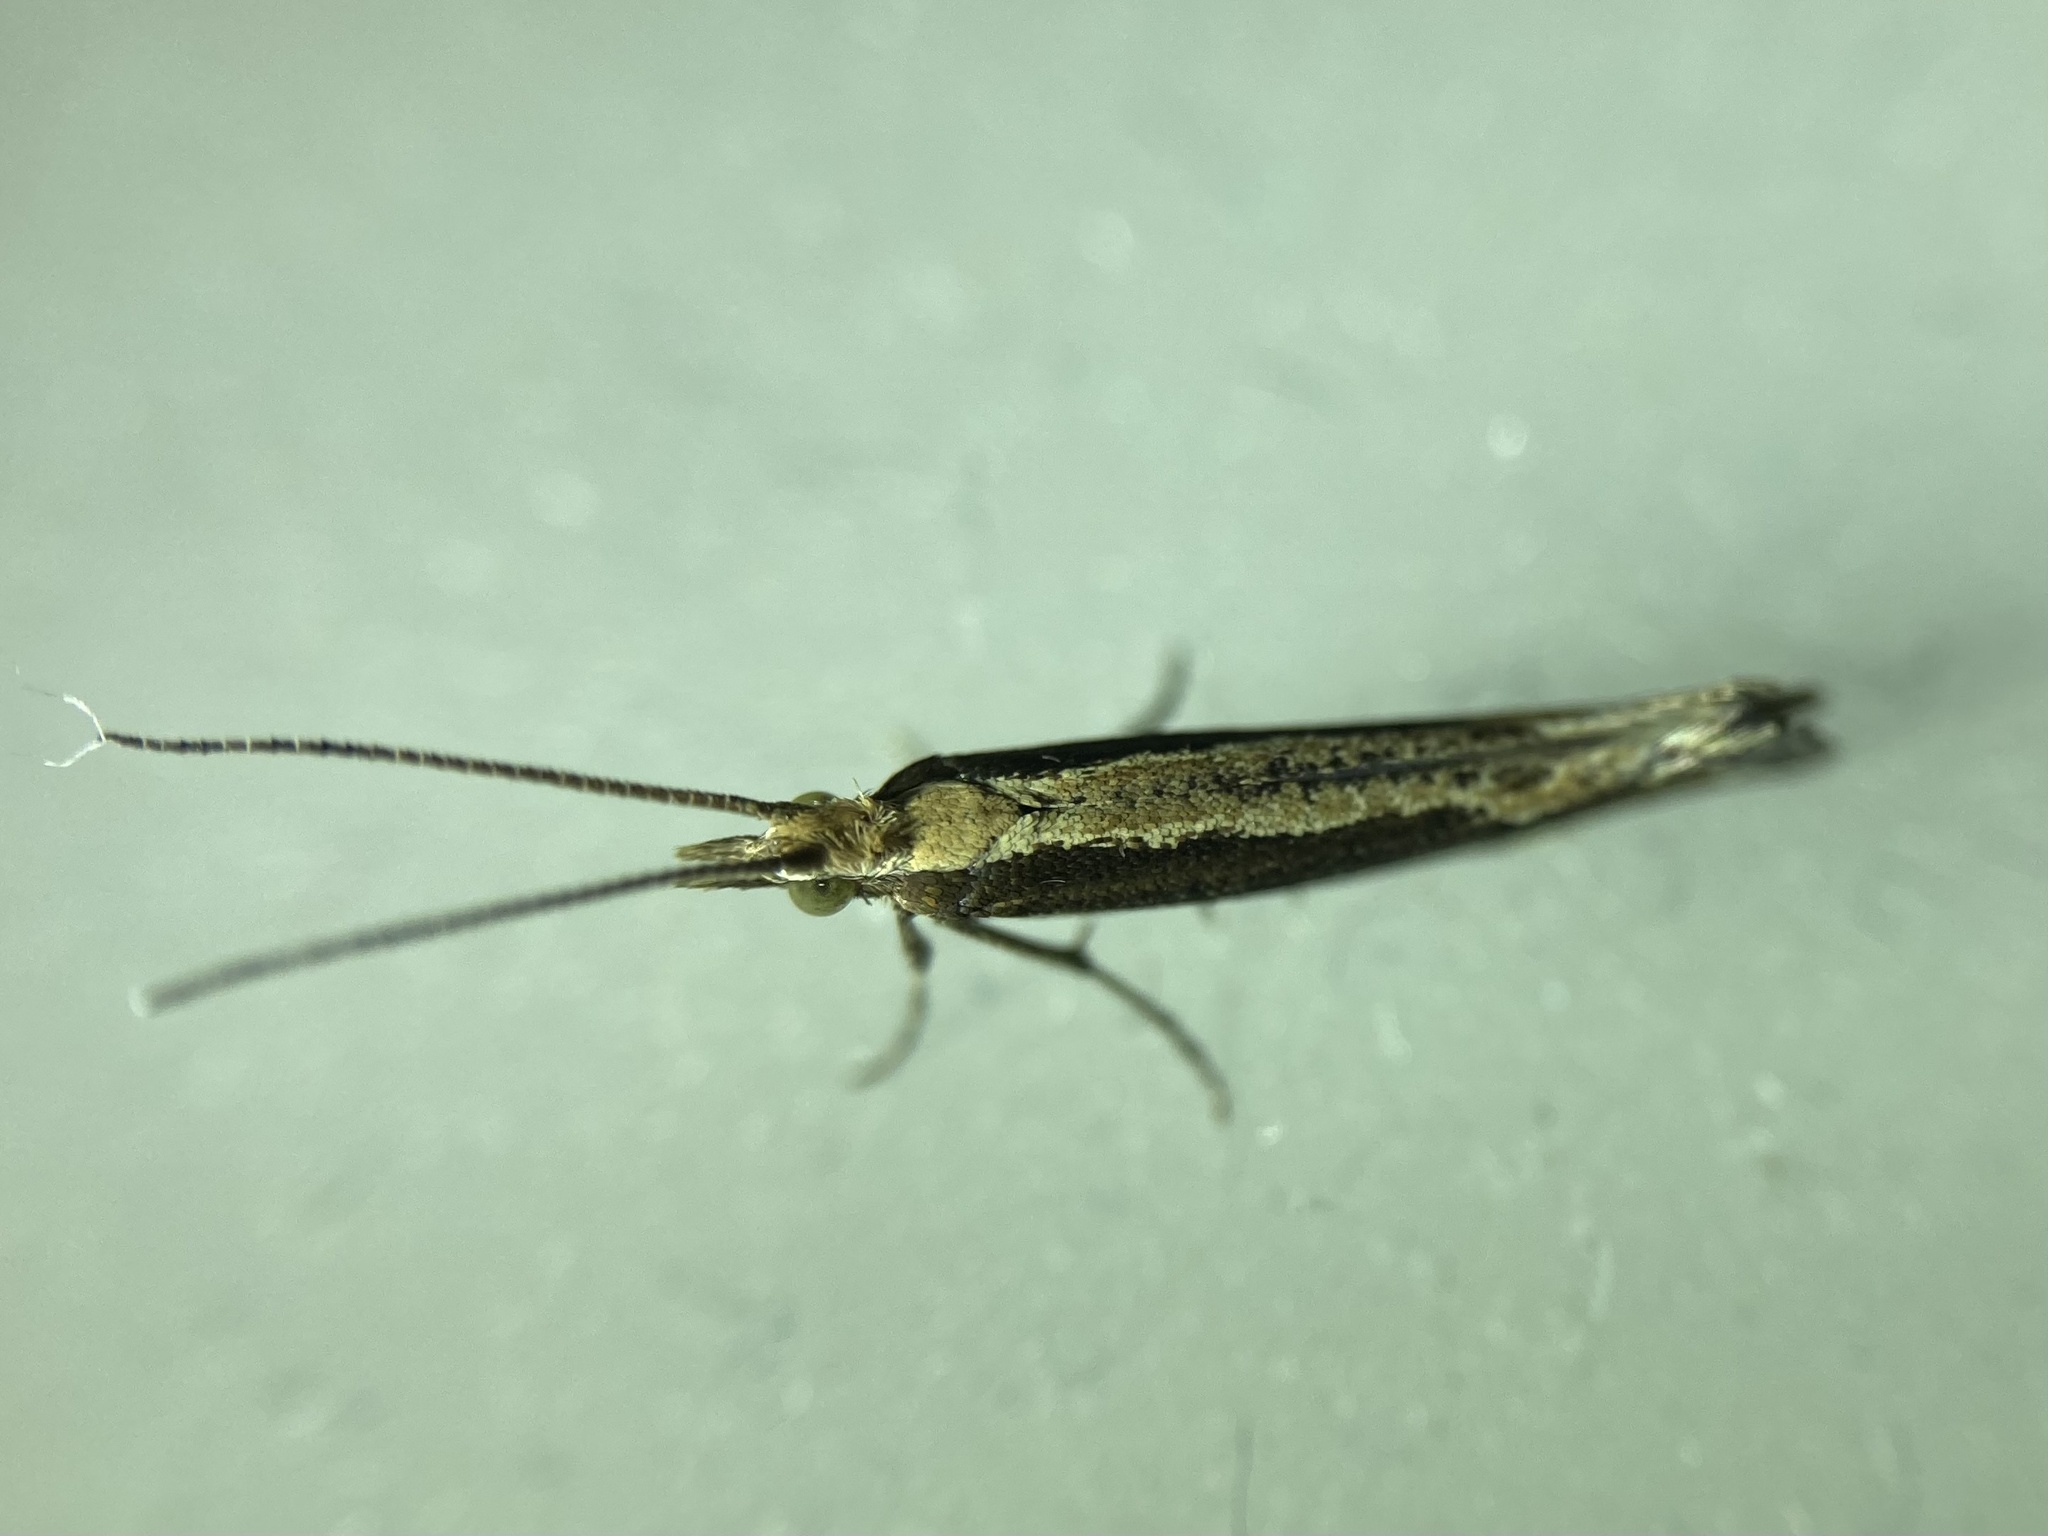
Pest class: diamondback_moth